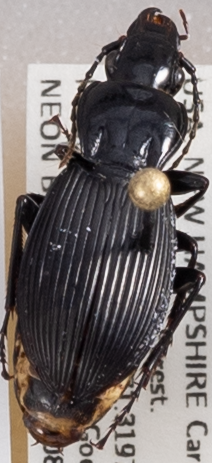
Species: Pterostichus lachrymosus
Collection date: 2021-09-08
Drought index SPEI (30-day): -0.438
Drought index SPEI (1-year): -0.922
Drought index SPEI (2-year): -0.676